No. 41 Squadron RAF

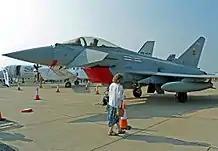

Four months later, the squadron was deployed to southern Italy, where it flew policing duties over Bosnia in support of Operation Deny Flight until August 1995. It was during this time that one of the squadron's Jaguars became the first RAF aircraft to drop a bomb in anger over Europe since the end of World War II. The target was a Bosnian Serb tank.